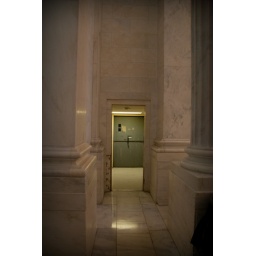
A creepy looking door that was on the second floor of the Capitol Building in Little Rock